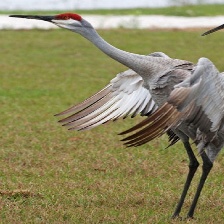
Species: SANDHILL CRANE
Scientific name: GRUS CANADENSIS
ImageNet parent category: crane